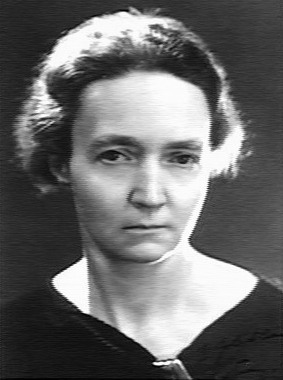
อีแรน ฌอลีโย-กูว์รี

|name = อีแรน ฌอลีโย-กูว์รี
|image =Irène Joliot-Curie Harcourt.jpg
|image_size = 190px
|birth_place = ปารีส, ประเทศฝรั่งเศส
|death_place = ปารีส, ประเทศฝรั่งเศส
|residence = ปารีส, ประเทศฝรั่งเศส
|nationality = ชาวฝรั่งเศส|ฝรั่งเศส และฝรั่งเศสเชื้อสายโปแลนด์
|citizenship = ฝรั่งเศส
|field = เคมี
|work_places = มหาวิทยาลัยปารีส|ซอร์บอนCurie Institute (Paris)|Radium Institute
|alma_mater = มหาวิทยาลัยปารีส|ซอร์บอน
|doctoral_advisor = ปอล ล็องฌ์แว็ง
|doctoral_students = บุตรของเธอ ("ดูด้านล่าง")
|spouse = เฟรเดริก ฌอลีโย-กูว์รี
|children = เอแลน ล็องฌ์แว็ง-ฌอลีโย ปีแยร์ ฌอลีโย
|parents = ปีแยร์ กูว์รี (1859–1906)มารี กูว์รี (1867–1934)
|prizes = รางวัลโนเบลสาขาเคมี (1935)
อีแรน ฌอลีโย-กูว์รี (; 12 กันยายน พ.ศ. 2440 – 17 มีนาคม พ.ศ. 2499) เป็นนักวิทยาศาสตร์ชาวฝรั่งเศส เธอเป็นลูกสาวของมารี กูว์รี และปีแยร์ กูว์รี และเป็นภรรยาของเฟรเดริก ฌอลีโย-กูว์รี เธอได้รับรางวัลโนเบลสาขาเคมีร่วมกับสามีของเธอจากการค้นพบกัมมันตรังสีเหนี่ยวนำ ทำให้ครอบครัวกูว์รีเป็นครอบครัวที่มีผู้ได้รับรางวัลโนเบลมากที่สุดในขณะนั้นเอแลน ล็องฌ์แว็ง-ฌอลีโย|เอแลนและปีแยร์ ฌอลีโย|ปีแยร์ บุตรของอีแรนกับเฟรเดริกก็เป็นนักวิทยาศาสตร์เช่นกัน
== อ้างอิง ==
หมวดหมู่:นักเคมีชาวฝรั่งเศส
หมวดหมู่:นักฟิสิกส์ชาวฝรั่งเศส
หมวดหมู่:นักวิทยาศาสตร์หญิง
หมวดหมู่:ผู้ได้รับรางวัลโนเบลสาขาเคมี
หมวดหมู่:ชาวฝรั่งเศสผู้ได้รับรางวัลโนเบล
หมวดหมู่:ผู้หญิงผู้ได้รับรางวัลโนเบล
หมวดหมู่:บุคคลจากปารีส
หมวดหมู่:ชาวฝรั่งเศสเชื้อสายโปแลนด์
หมวดหมู่:ศิษย์เก่าจากมหาวิทยาลัยปารีส